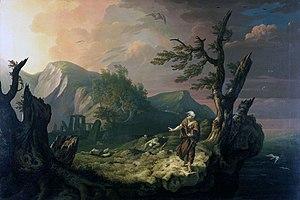
Le pays de Galles est un pays de Grande-Bretagne constitutif du Royaume-Uni qui a une culture distincte, comprenant sa propre langue, ses coutumes, sa politique, ou sa musique.